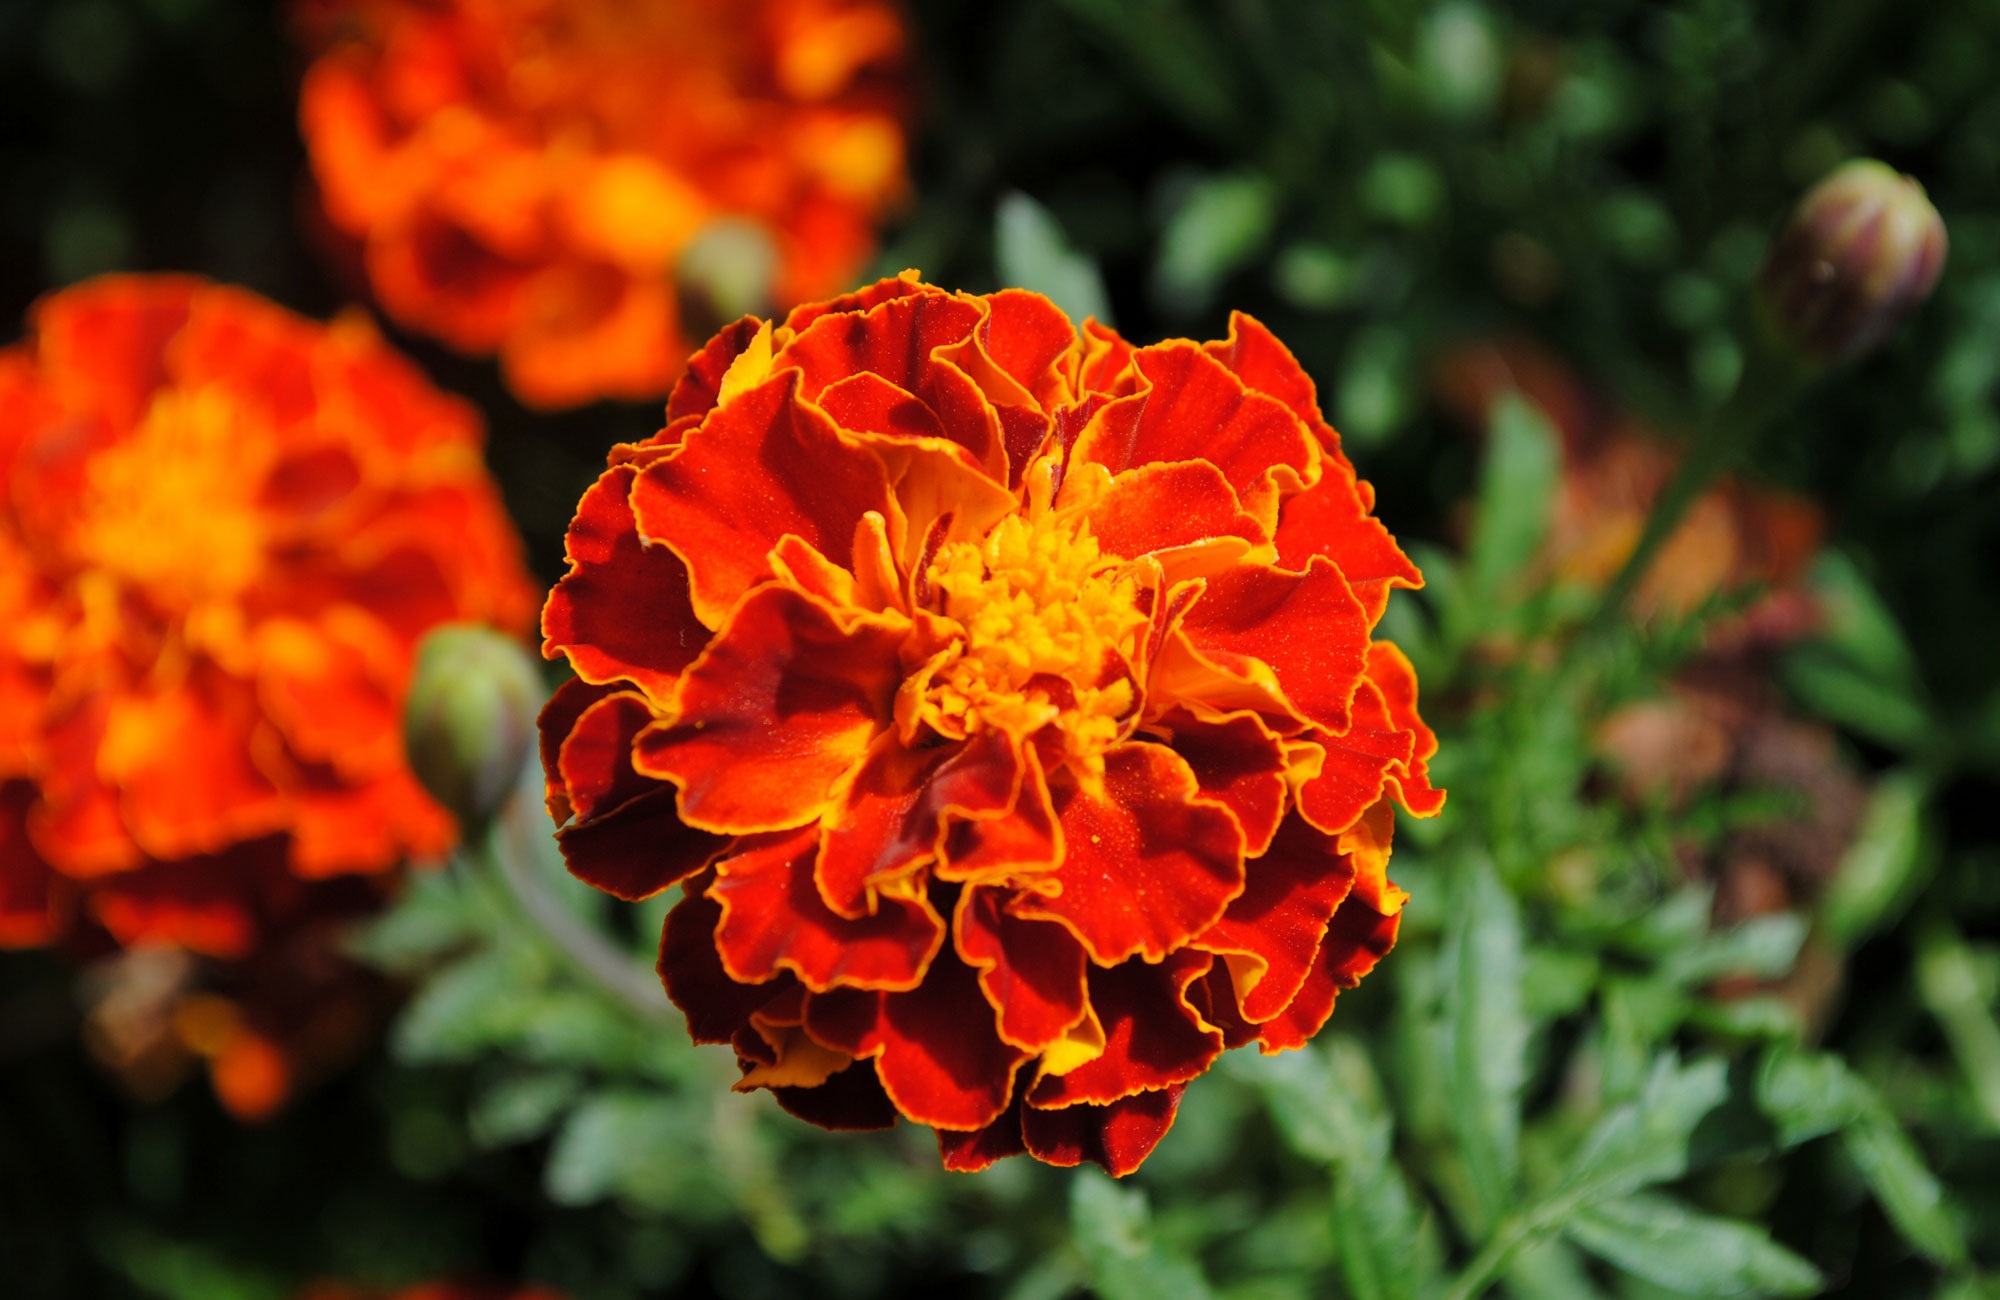
nature, blossom, plant, leaf, flower, petal, bloom, red, herb, botany, yellow, flora, wildflower, marigold, macro photography, flowering plant, annual plant, land plant